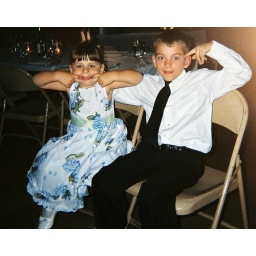
Best ring bearer and flower girl in the world!!